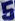
Number: 5